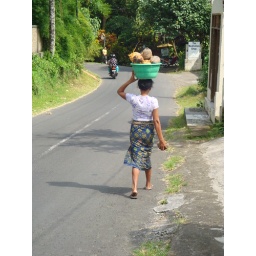
A woman carries a basket of coconuts down a street in Penestanan.